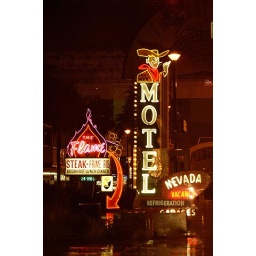
Signs shot through a rainy car window in Downtown Las Vegas